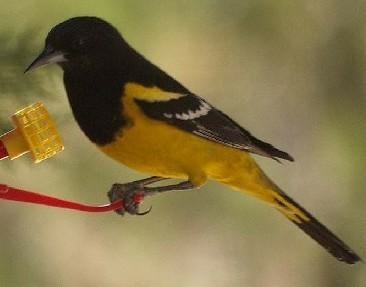
A photo of a scott oriole